Matt Merrigan

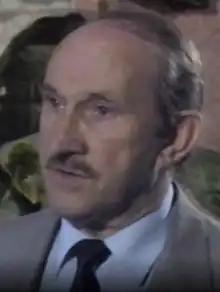
Merrigan speaking in 1986

Matthew Merrigan (1922 – 15 June 2000) was an Irish socialist and trade unionist from Dublin, known for his catchphrase "Profits are wages that have not been distributed yet."